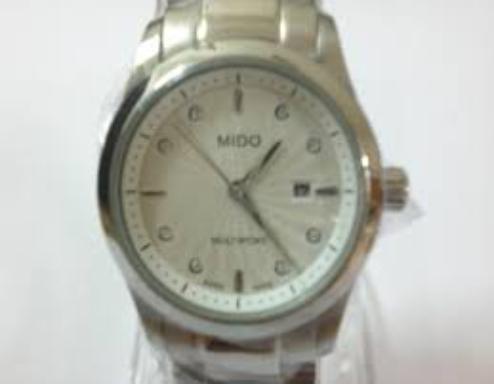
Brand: mido
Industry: Clothes